Vancouver School of Economics

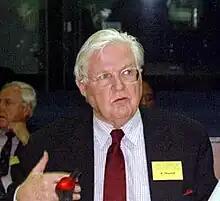
Robert Mundell, Nobel Laureate in Economics

The VSE (and its predecessor, the Department of Economics) has many reputable faculty and alumni, including: